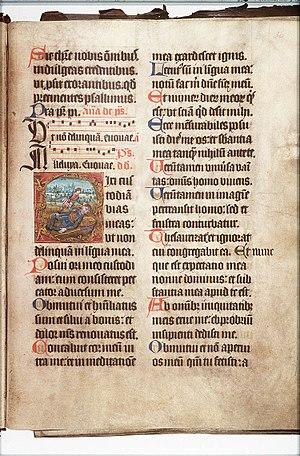
Le psaume 39 est attribué à David. C’est une méditation du sage de la fragilité de l’homme devant Dieu qui se termine en une prière pour une vie paisible.